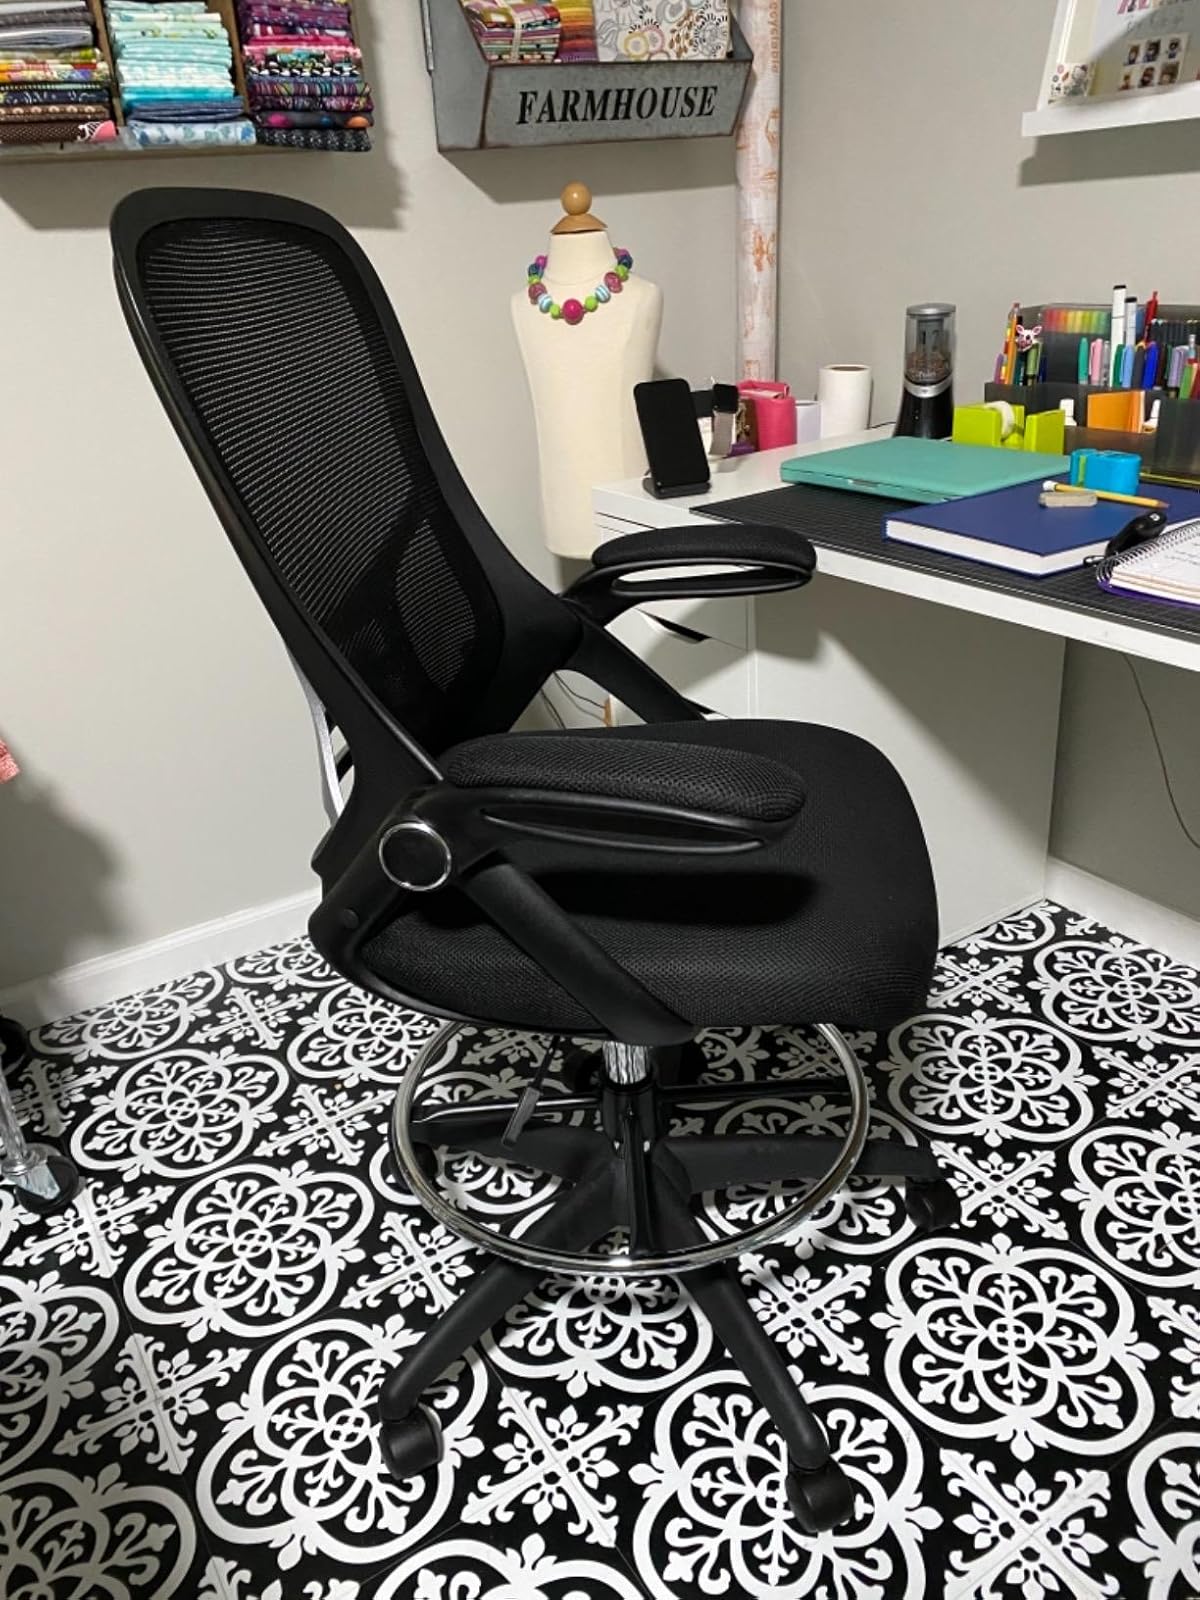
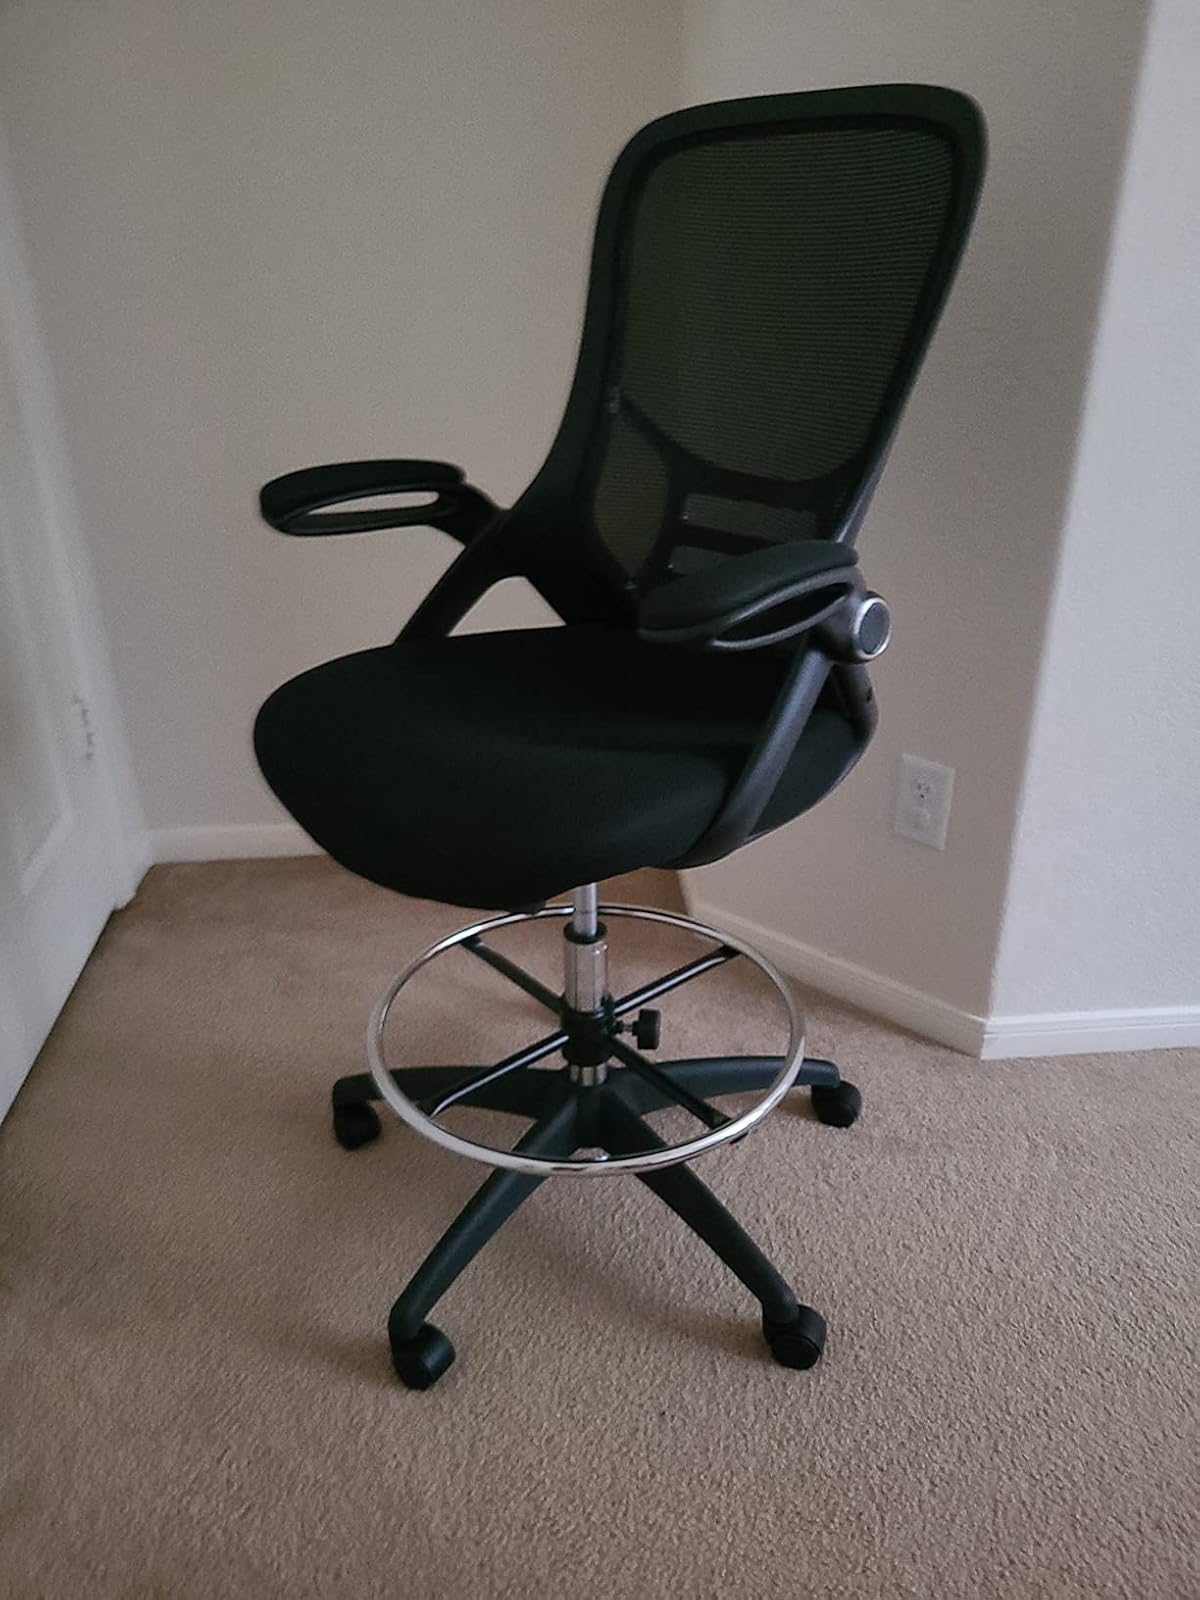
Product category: items_chair
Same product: yes